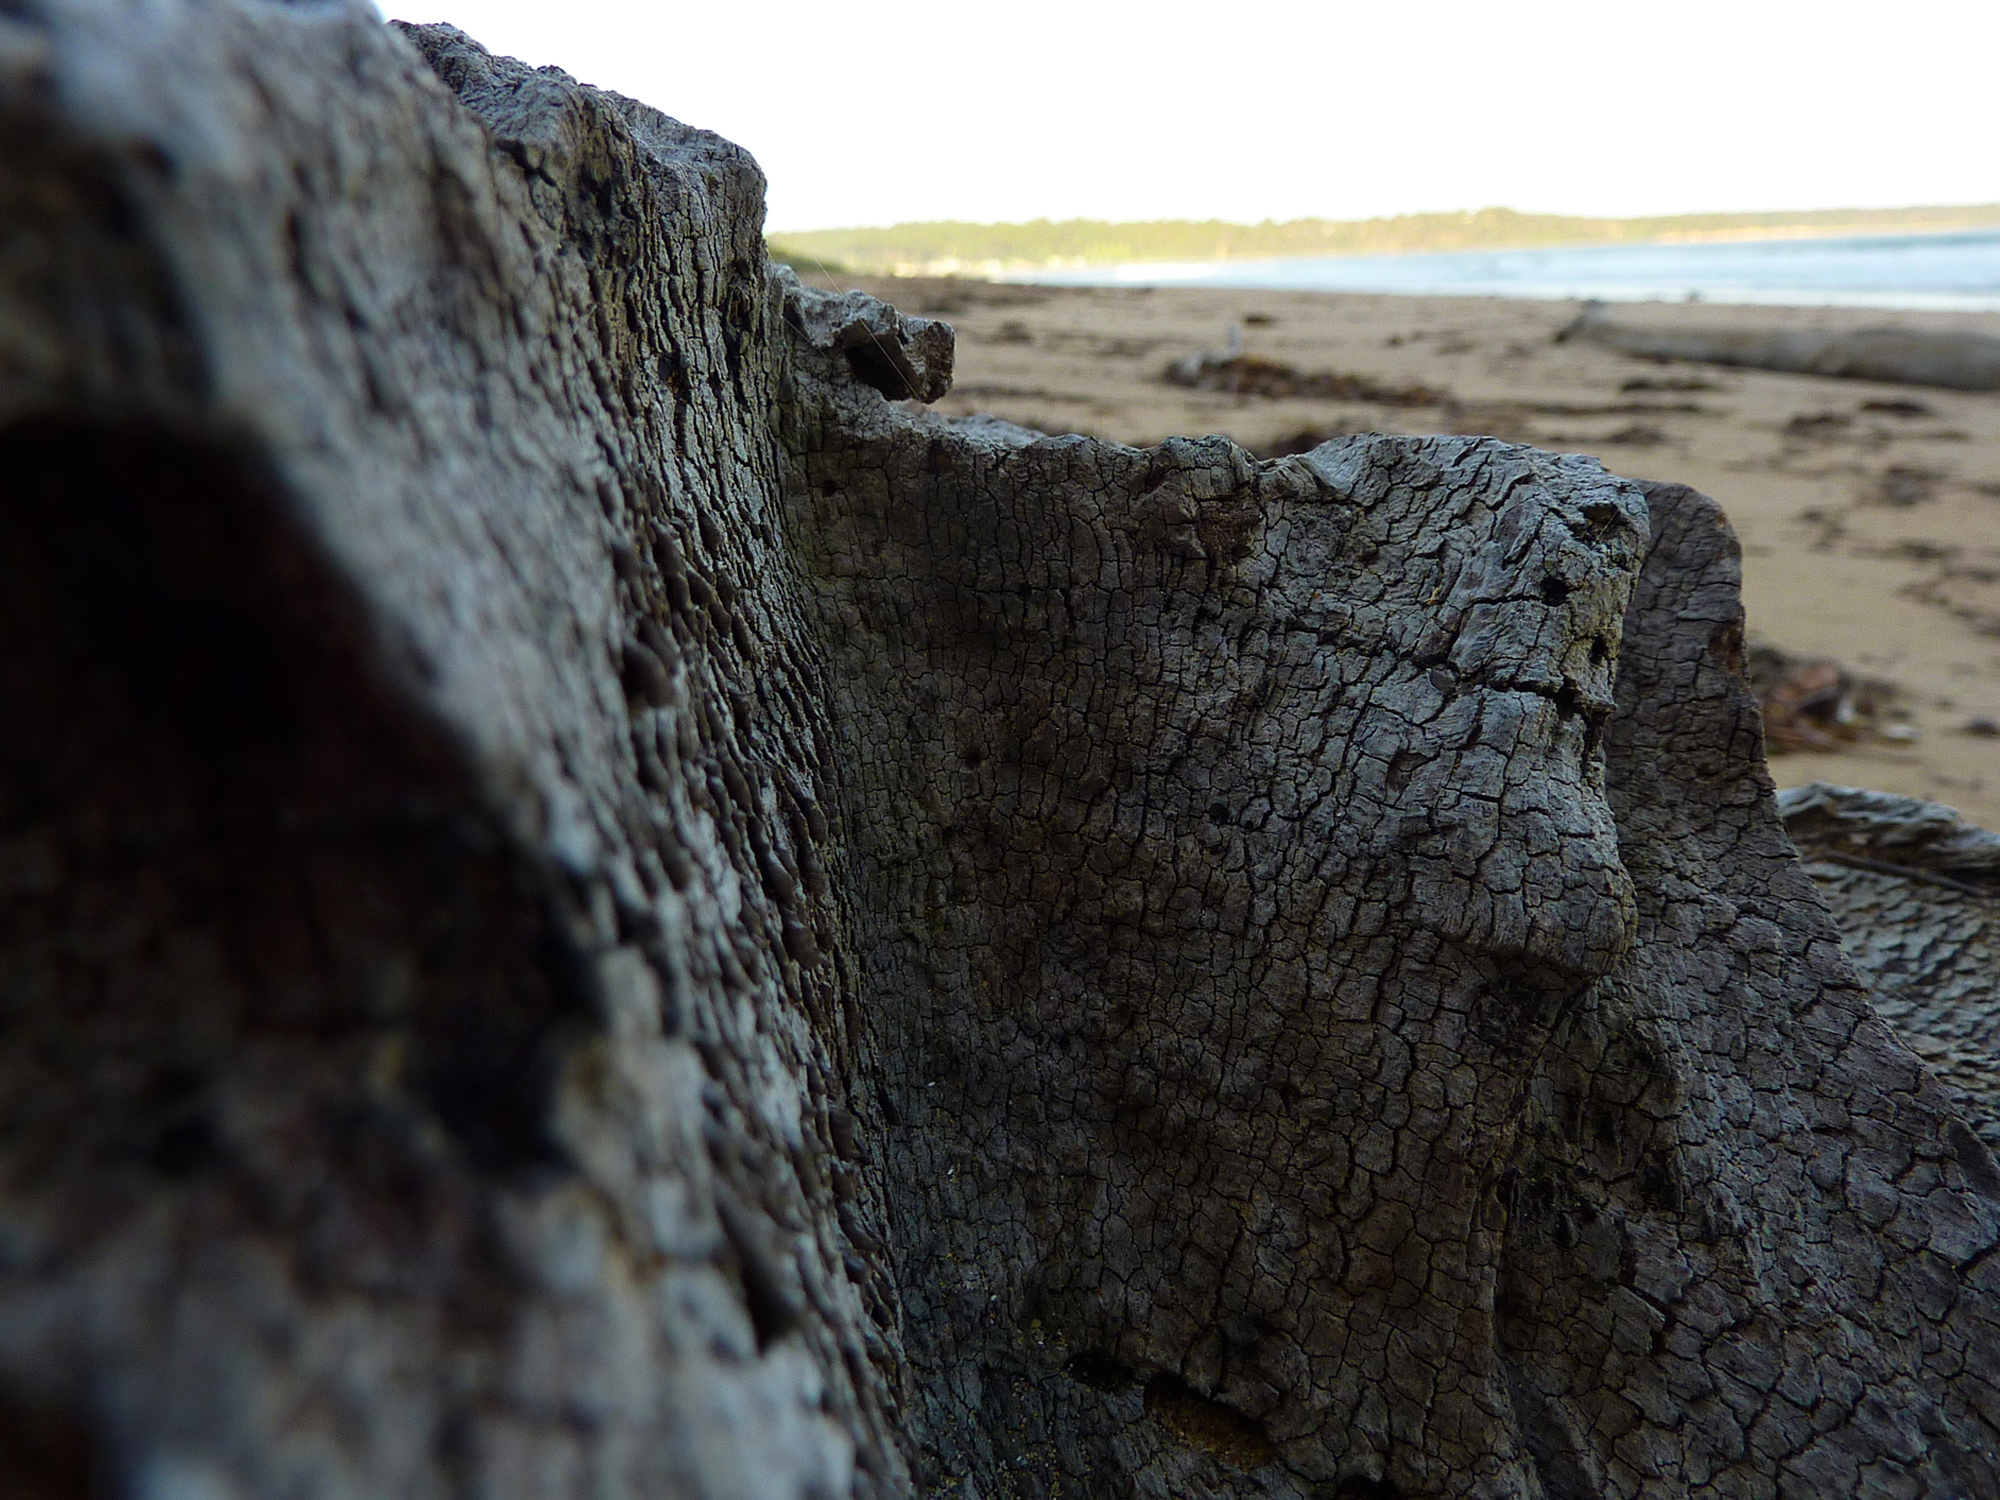
sea, coast, tree, nature, rock, wood, trunk, bark, cliff, wildlife, macro, soil, terrain, material, close up, australia, longbeach, nsw, washedup, geology